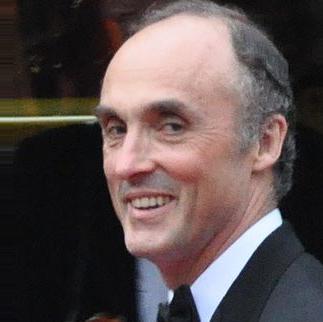
Age: 54